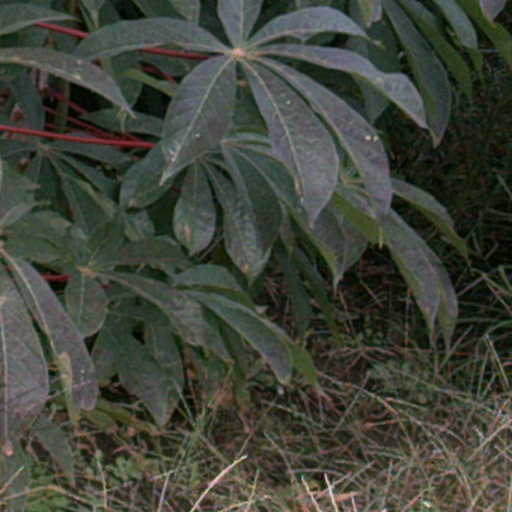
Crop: cassava